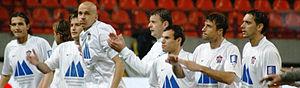
Le Futbolny klub Khimki est un club de football russe basé à Khimki, dans l'agglomération de Moscou.